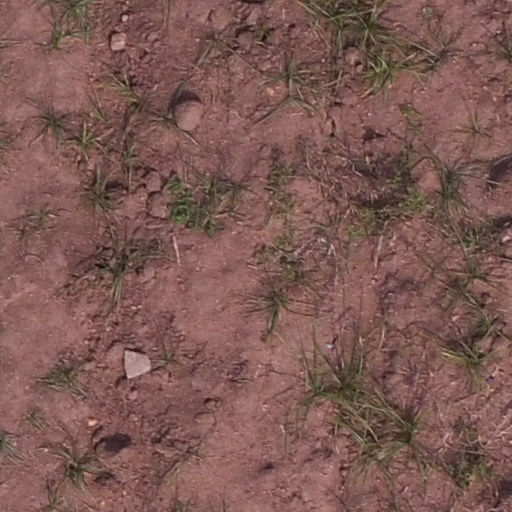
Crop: maize; corn